Nuclear power plant

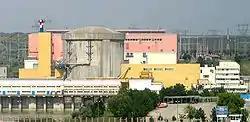
Unit 1 of the Cernavodă Nuclear Power Plant in Romania

In Eastern Europe, a number of long-established projects are struggling to find financing, notably Belene in Bulgaria and the additional reactors at Cernavodă in Romania, and some potential backers have pulled out. Where cheap gas is available and its future supply relatively secure, this also poses a major problem for nuclear projects.